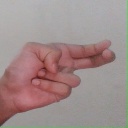
अक्षर: ह